Pennsylvania Railroad Old Bridge over Standing Stone Creek

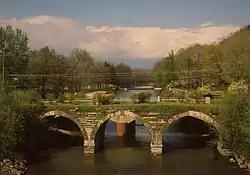
Pennsylvania Railroad Old Bridge over Standing Stone Creek, May 1989

The Pennsylvania Railroad Old Bridge over Standing Stone Creek, also known as the Conrail Old Bridge over Standing Stone Creek, is an historic, American, multi-span, stone arch bridge that spans Standing Stone Creek and is located in Huntingdon, Huntingdon County, Pennsylvania.